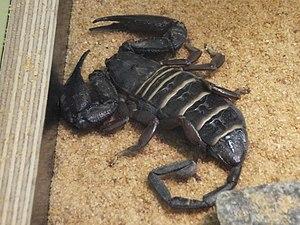
Hadogenes paucidens est une espèce de scorpions de la famille des Hormuridae.